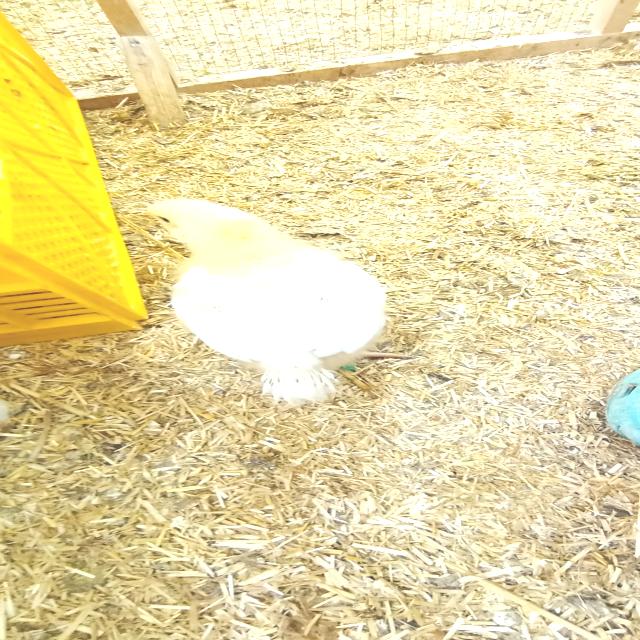
Weight: 542 g